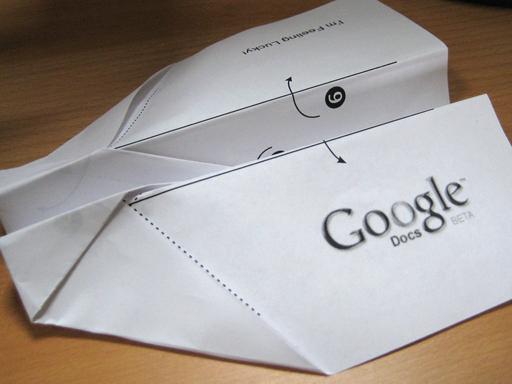
Material: paper